Antonio Kim Ciccarelli

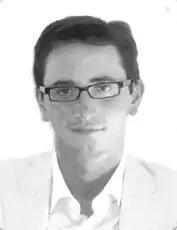
Antonio Kim Ciccarelli

Antonio Kim Ciccarelli (Naples 23 February 1974), is an economist and Italian businessman. He is currently professor of worldwide economy at the University of Trieste (Italy).